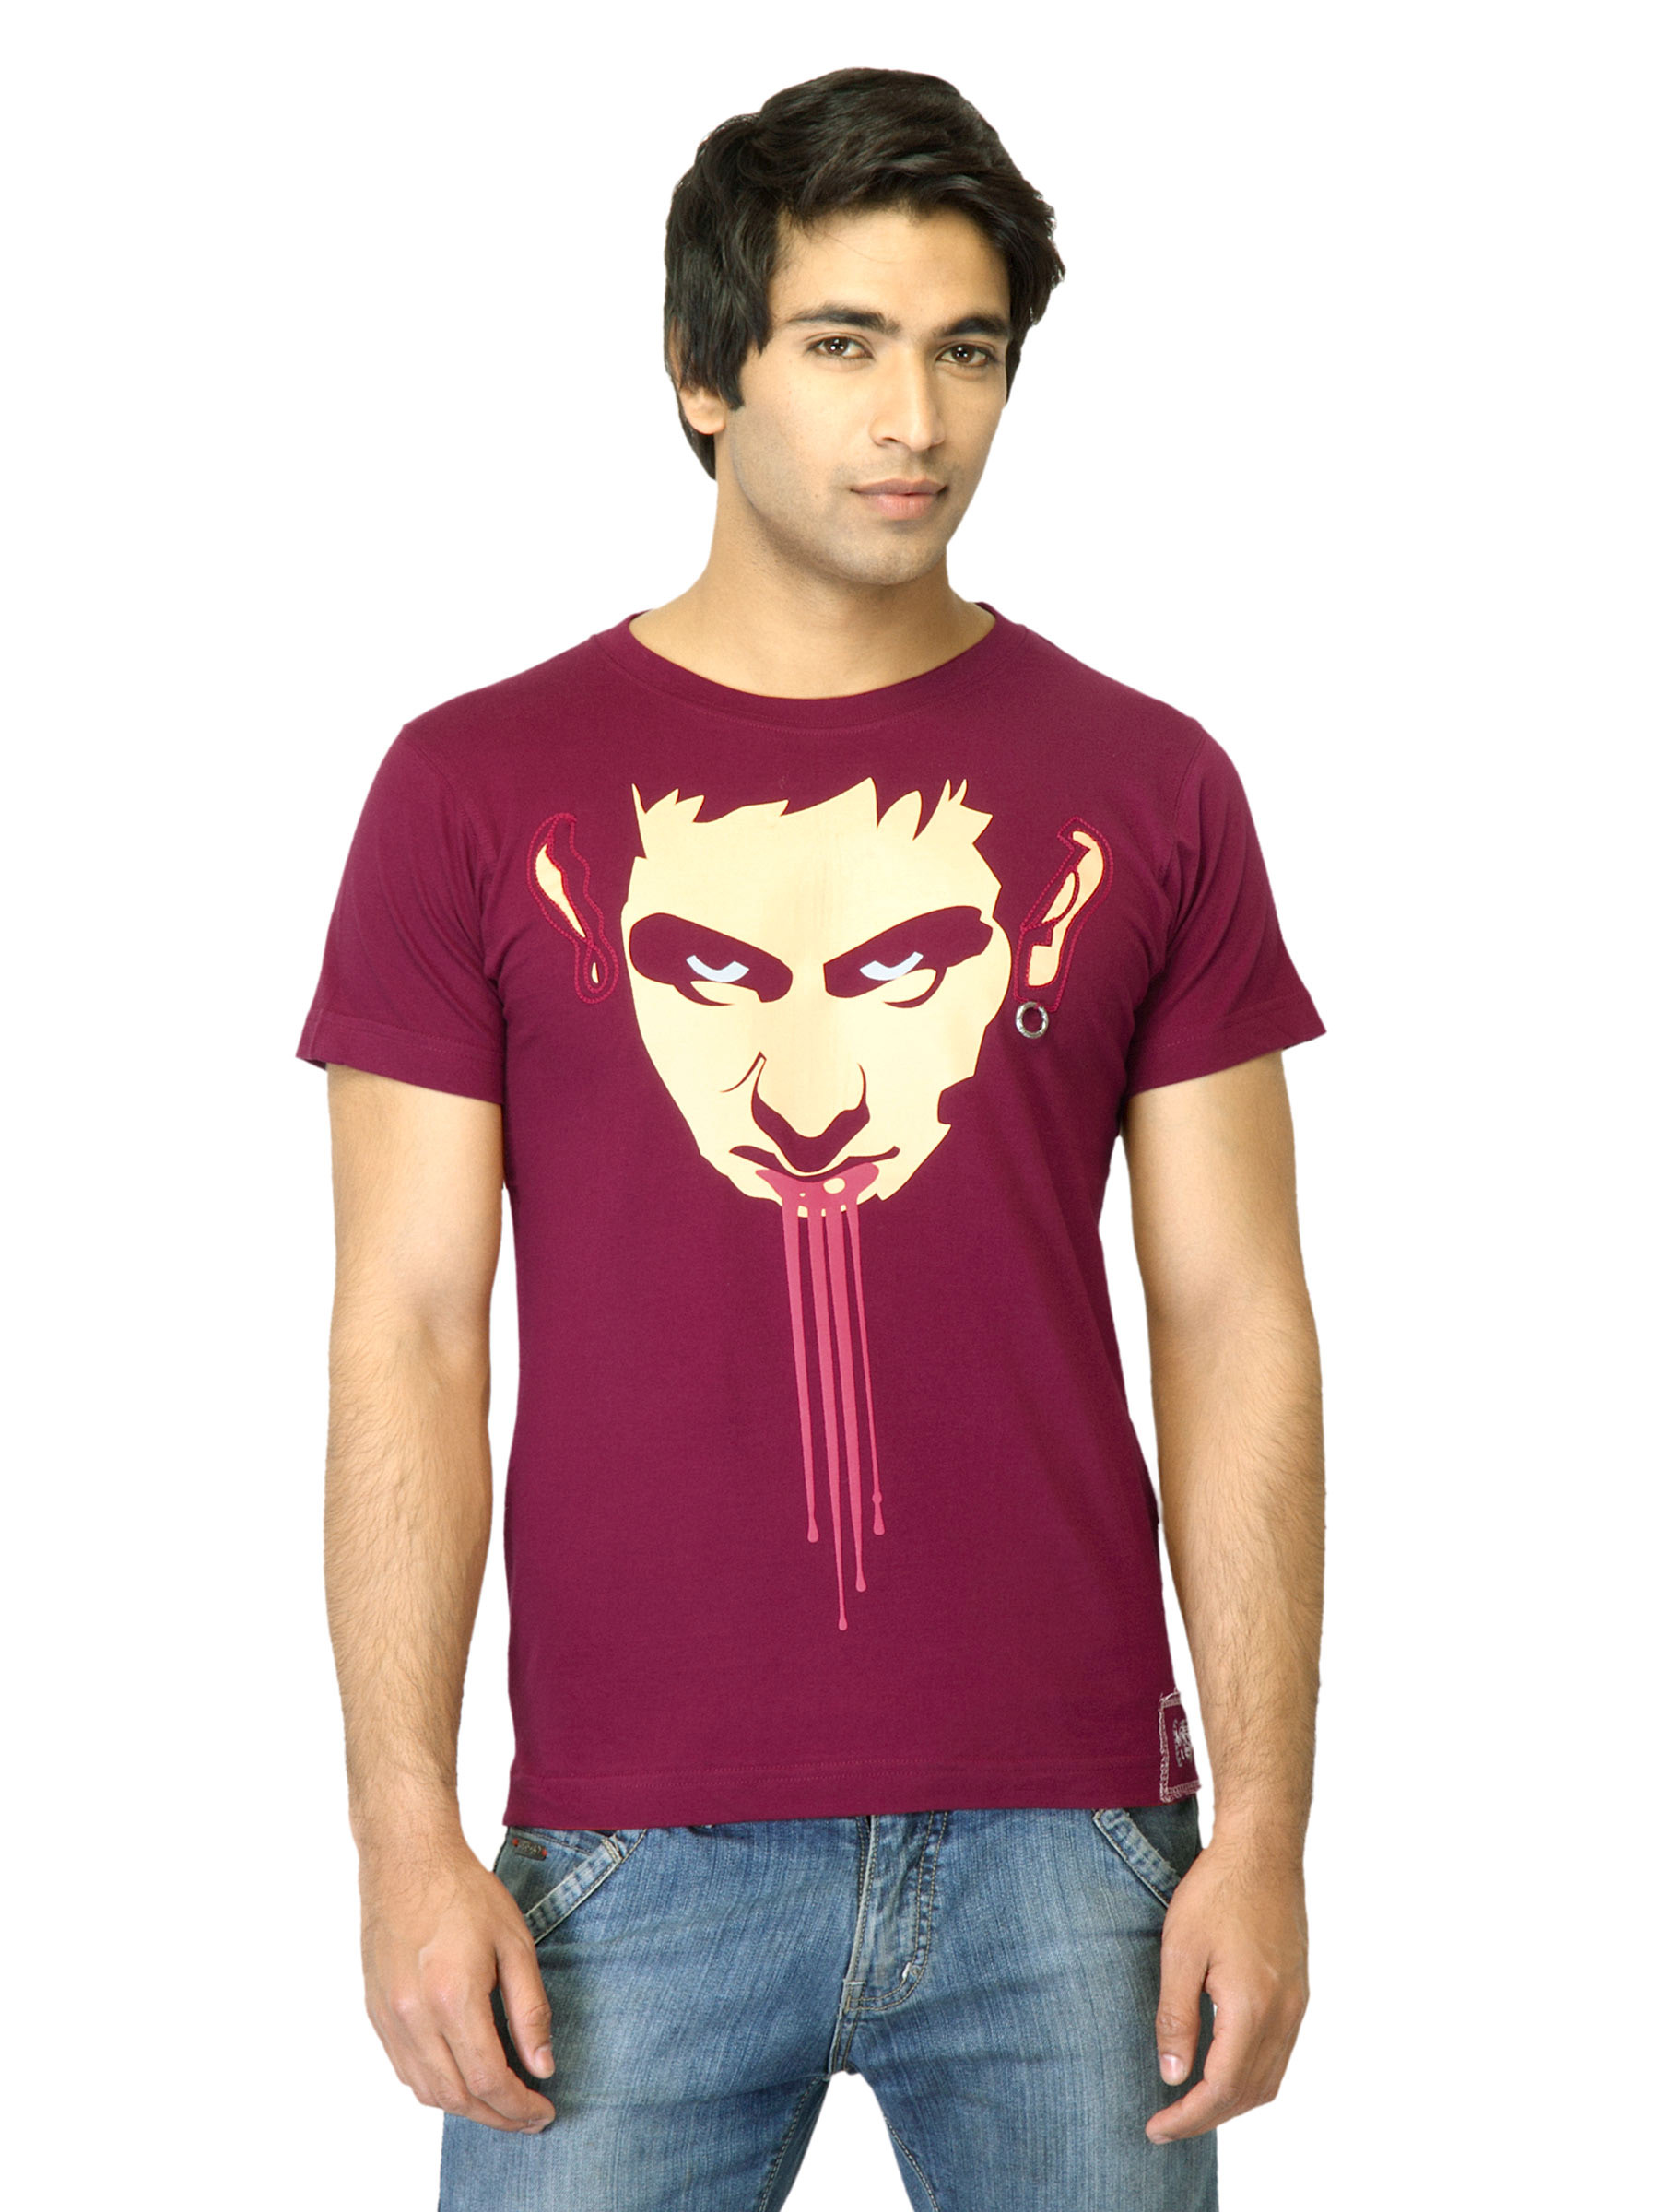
Tantra Men After The Fight Maroon T-shirt
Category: Apparel / Topwear / Tshirts
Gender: Men
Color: Maroon
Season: Fall 2011
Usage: Casual